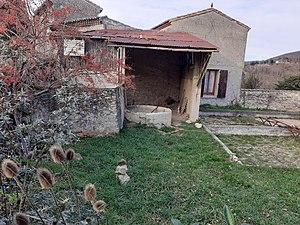
Parcelle du Petit Maupas sur laquelle était préparée l'argile avec travail à la poterie
La Poterie de Cliousclat est située dans le village de Cliousclat en Drôme Provençale. L'ensemble du site est inscrit "monument historique" depuis le 18 novembre 1997.